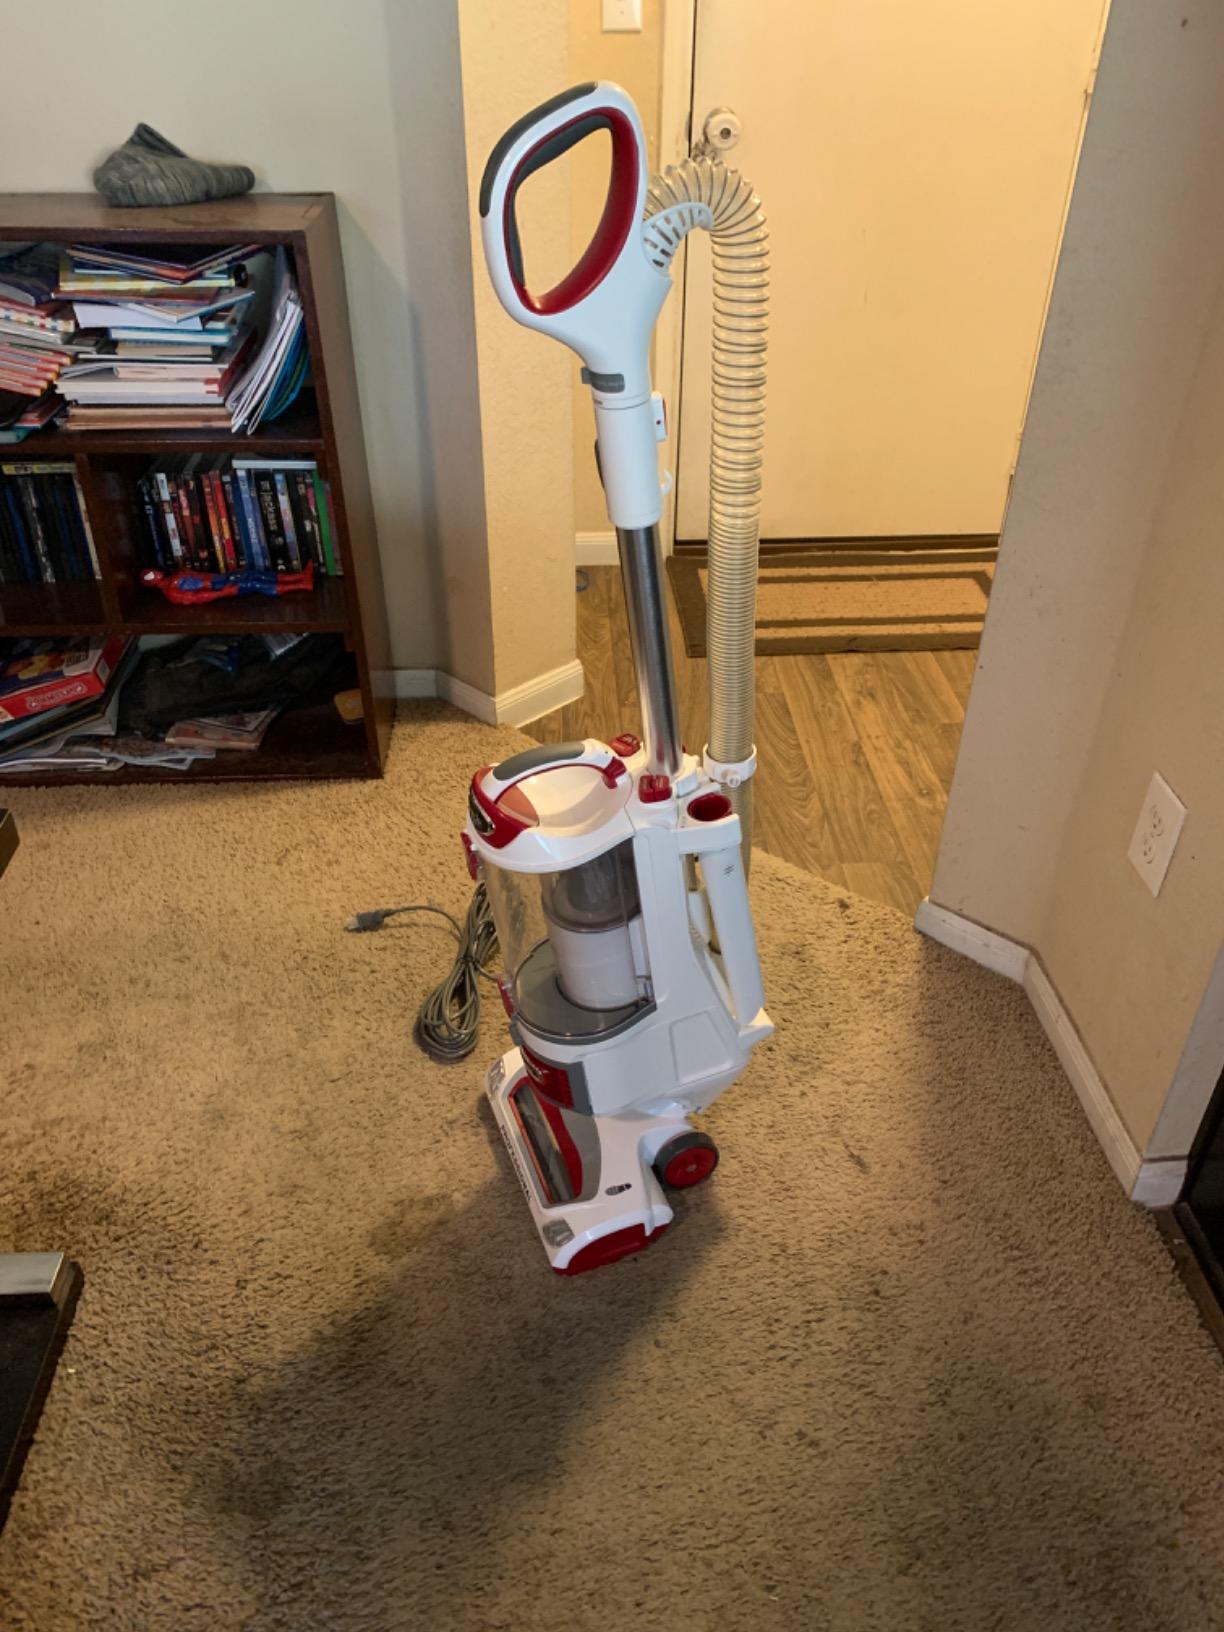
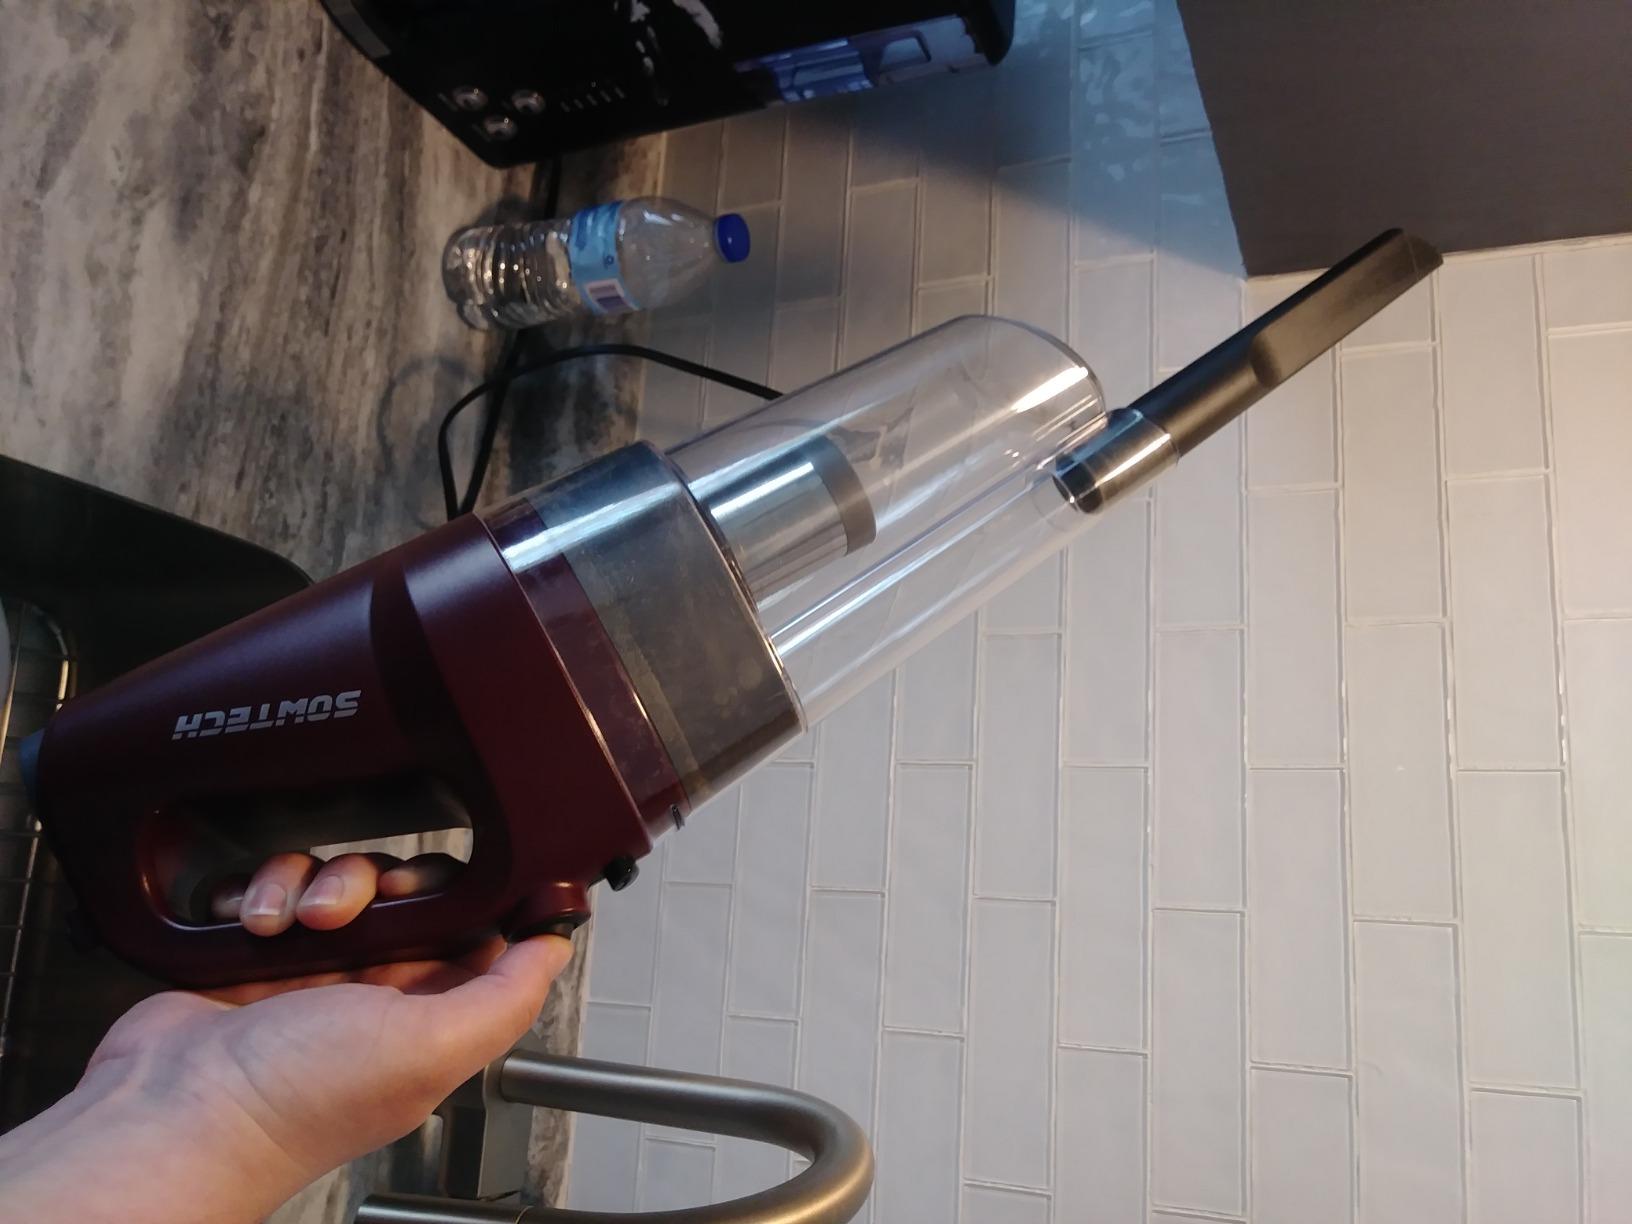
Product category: items_vacuum
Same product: no